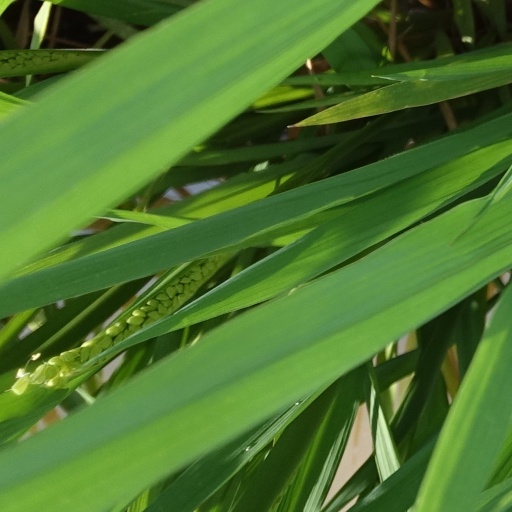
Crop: rice